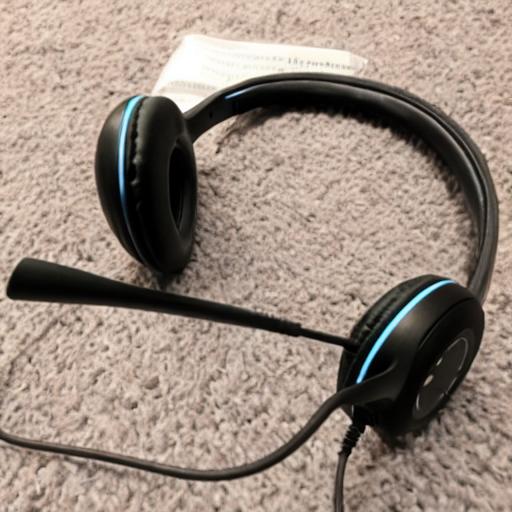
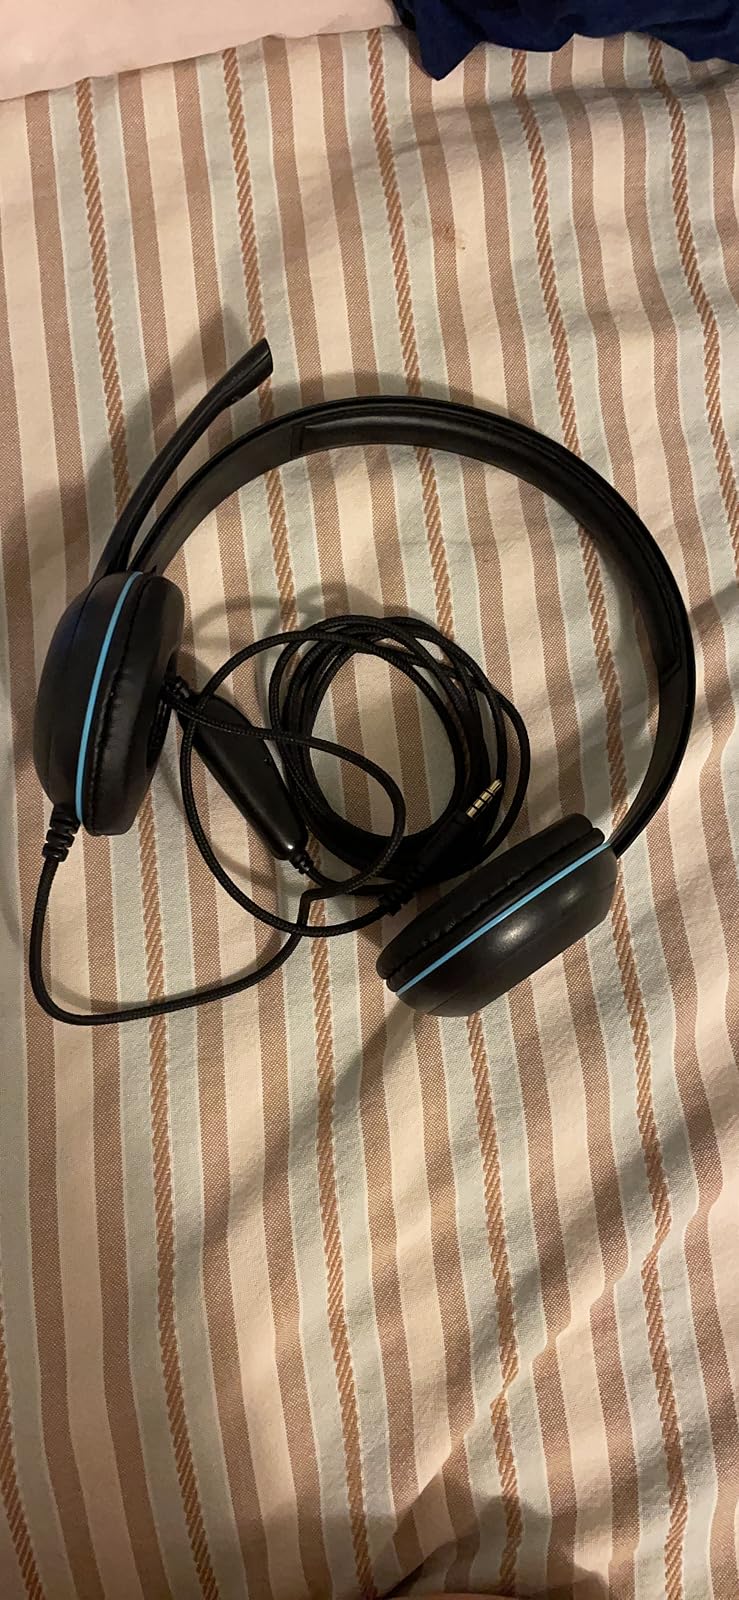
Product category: headphones
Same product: no